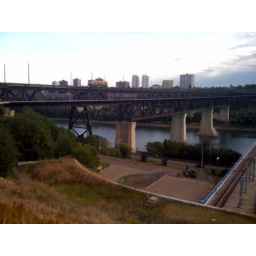
An antique street car crossing the High Level bridge in Edmonton.